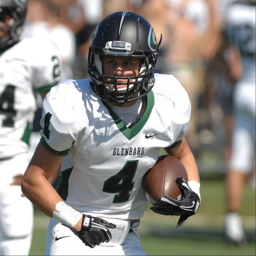
week -- photos vs. football game .